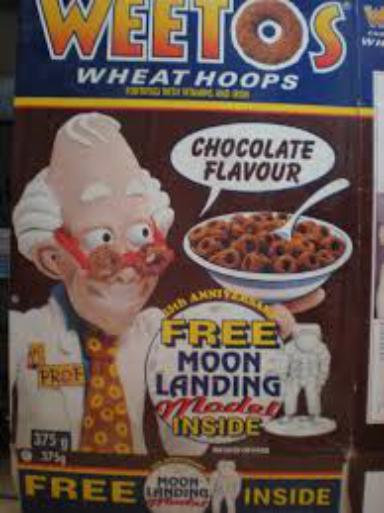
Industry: Food